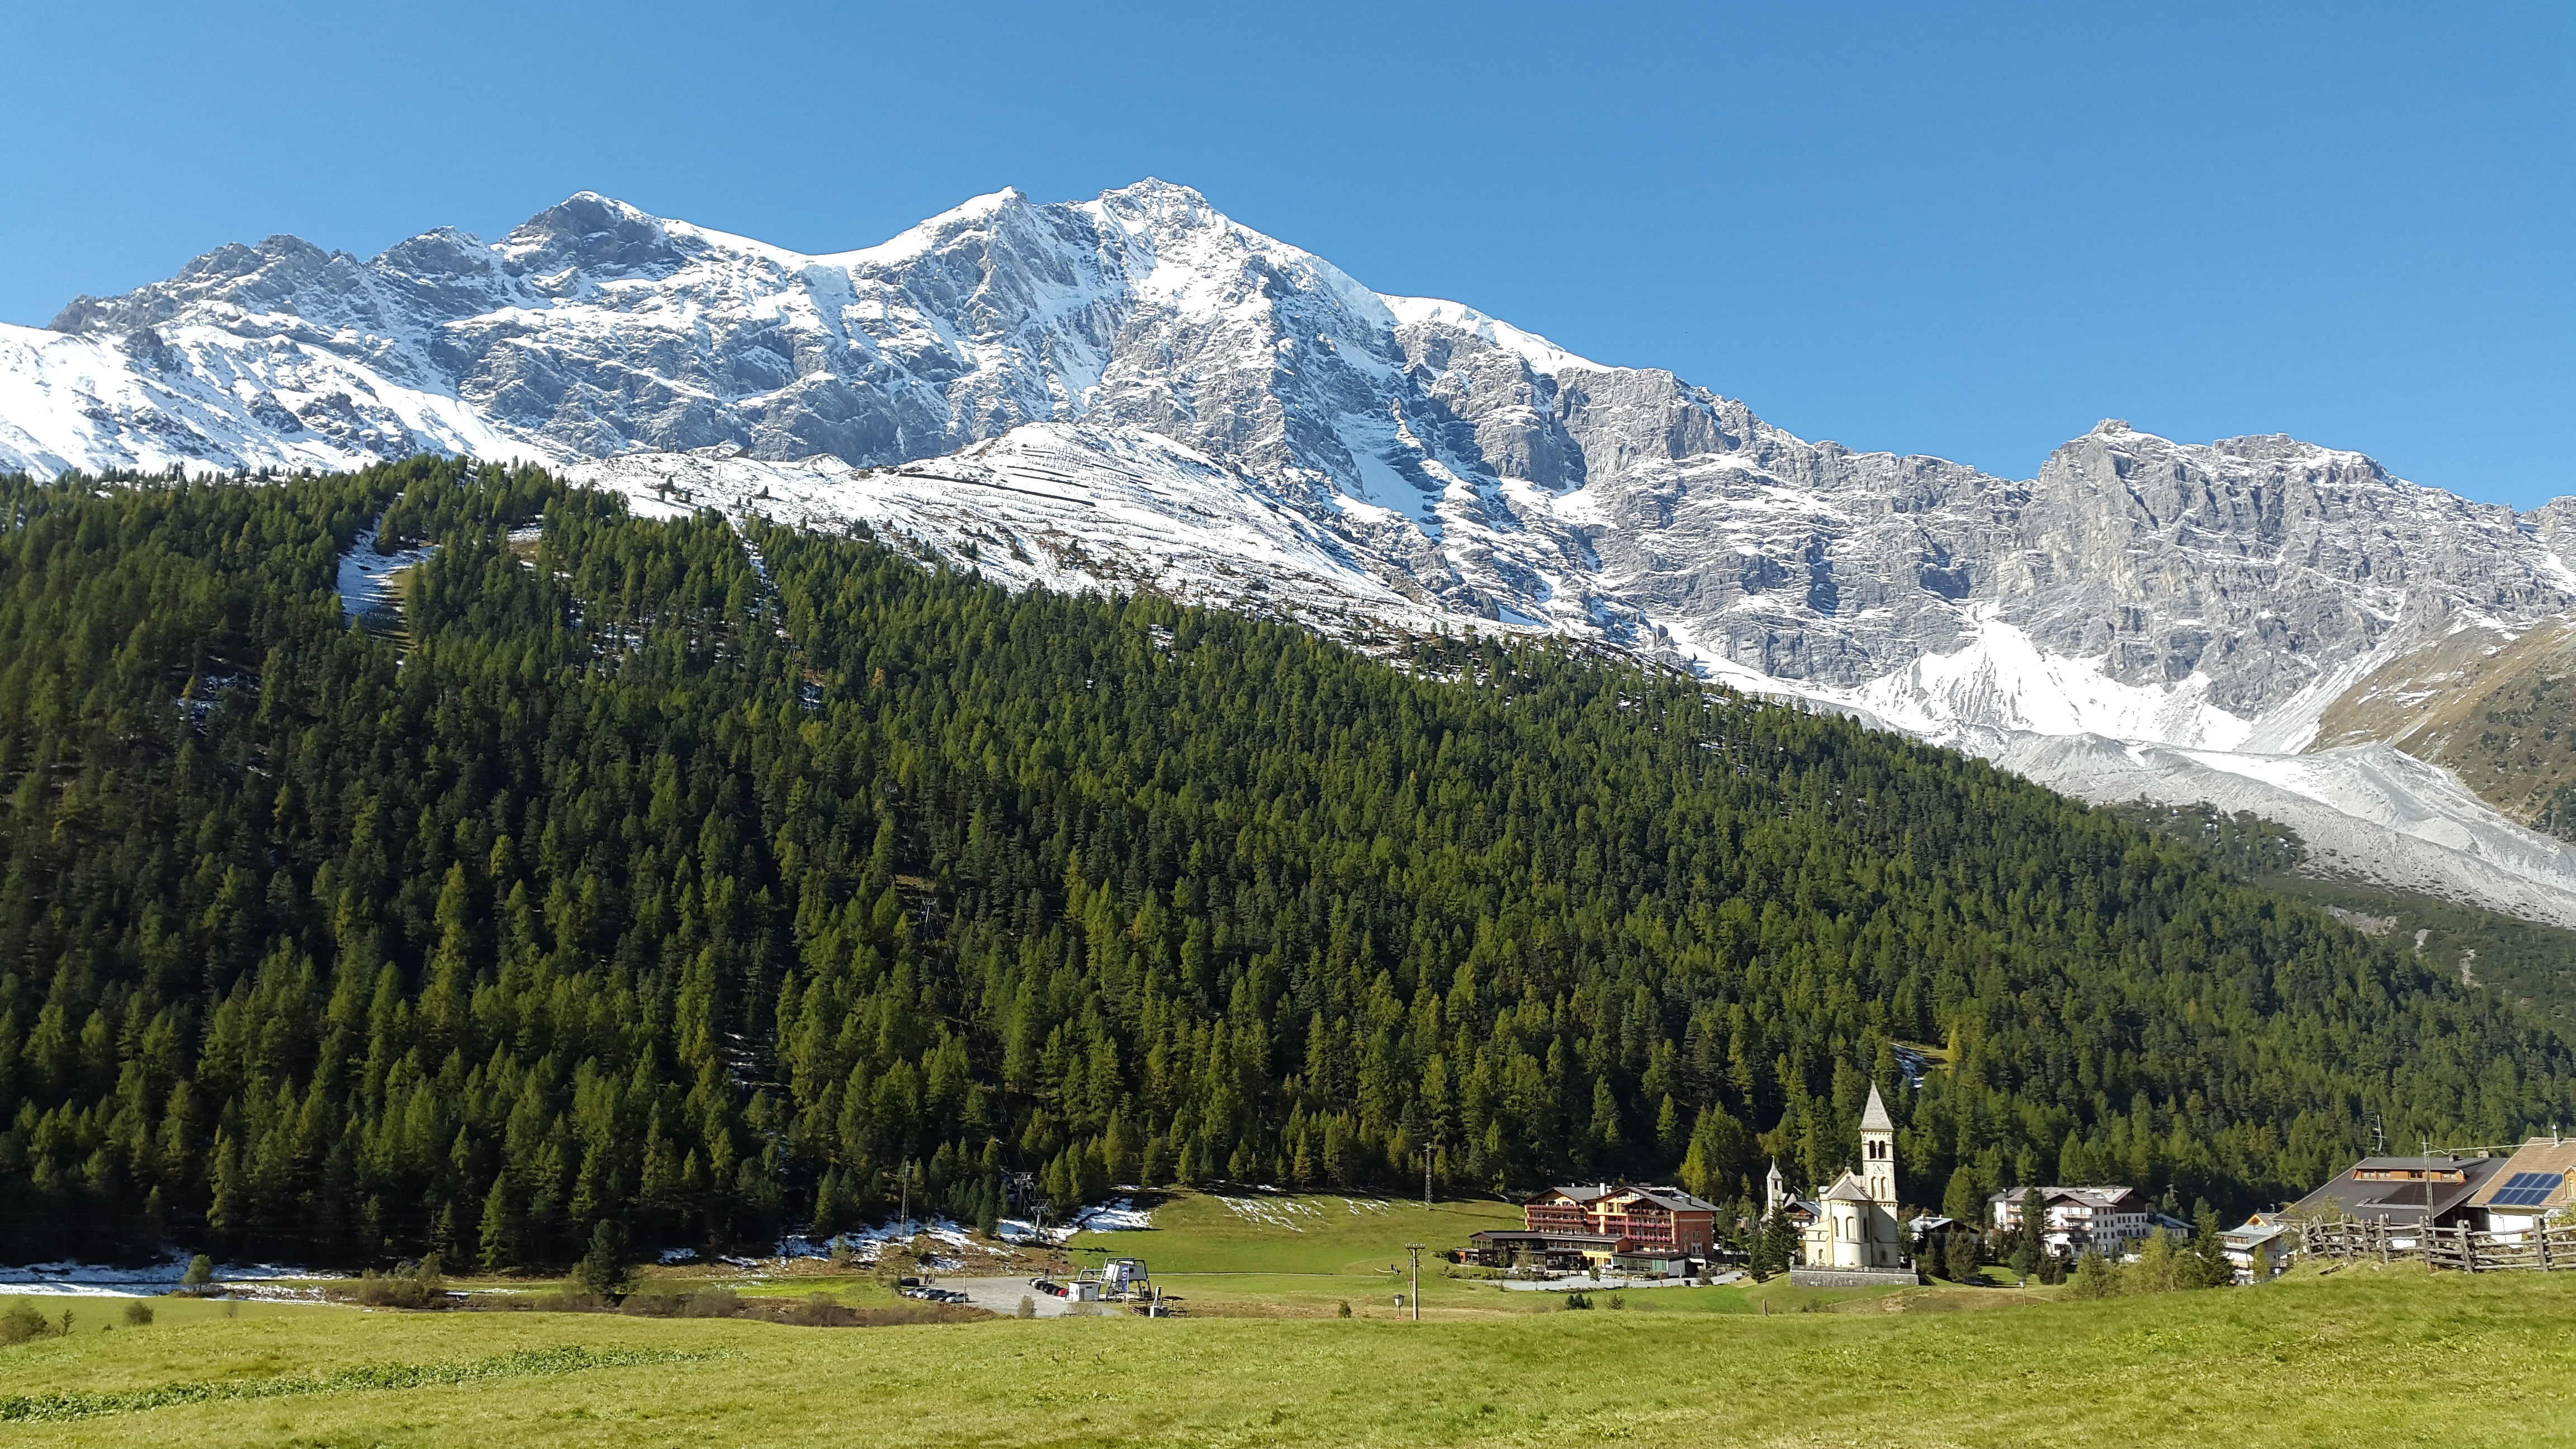
landscape, nature, forest, wilderness, walking, mountain, hiking, meadow, lake, valley, mountain range, hike, snowy, alpine, fjord, ridge, summit, mountaineering, mountains, alps, backpacking, plateau, fell, cirque, wintry, ecosystem, mountain panorama, landform, south tyrol, clear air, ortlergruppe, gebrige, ortler, mountain pass, val venosta, geographical feature, mountainous landforms, glacial landform